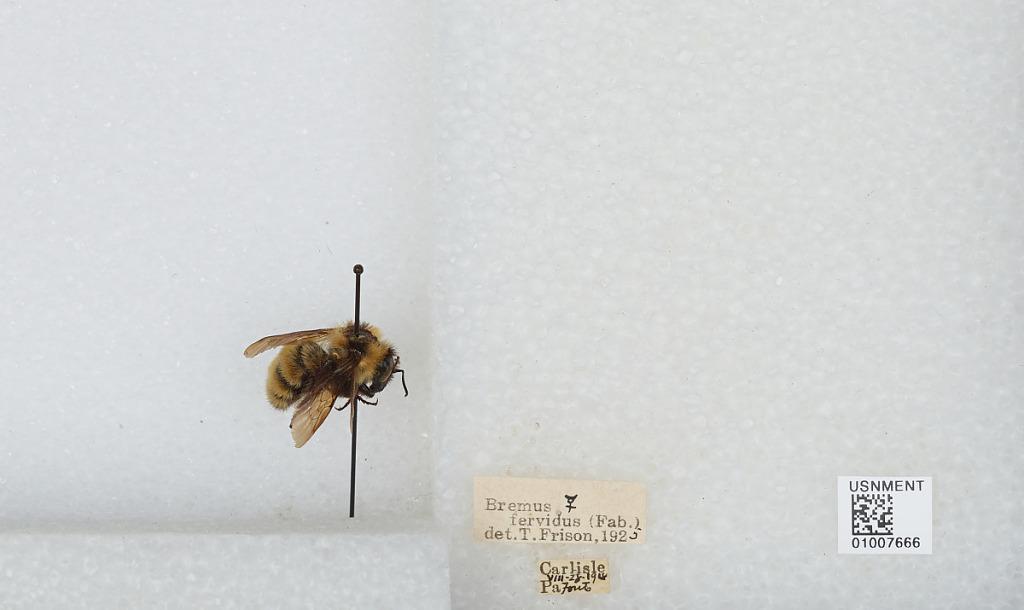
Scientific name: Bombus (Fervidobombus) fervidus fervidus (Fabricius)
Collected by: Fouts
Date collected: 1918-8-28
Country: United States
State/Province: Pennsylvania
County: Cumberland
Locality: Carlisle
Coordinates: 40.2015, -77.1889
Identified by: Frison, T.